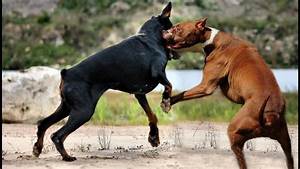
Label: cane